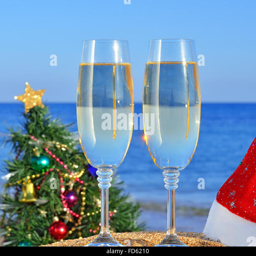
glasses of champagne and christmas tree on the beach against a blue sea